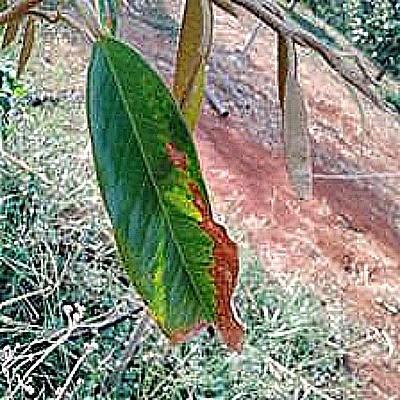
Label: Leaf_Blight